History of Lutheranism

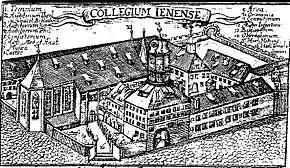
University of Jena around 1600. Jena was the center of Gnesio-Lutheran activity during the controversies leading up to the Formula of Concord.

Lutheranism would become known as a separate movement after the 1530 Diet of Augsburg, which was convened by Charles V to try to stop the growing Protestant movement. At the Diet, Philipp Melanchthon presented a written summary of Lutheran beliefs called the Augsburg Confession. Several of the German princes (and later, kings and princes of other countries) signed the document to define "Lutheran" territories. The Roman Catholic response to it was "Confutatio Augustana", also at the 1530 Diet of Augsburg. In response to the "Confutatio", Philipp Melanchthon prepared the "Prima delineatio". Although this was rejected by the Emperor, Melanchthon improved it as a private document until it was signed at a meeting of the Schmalkaldic League as the 1537 "Apology of the Augsburg Confession", but the Catholic side did not respond to it until the 1545–63 Council of Trent.